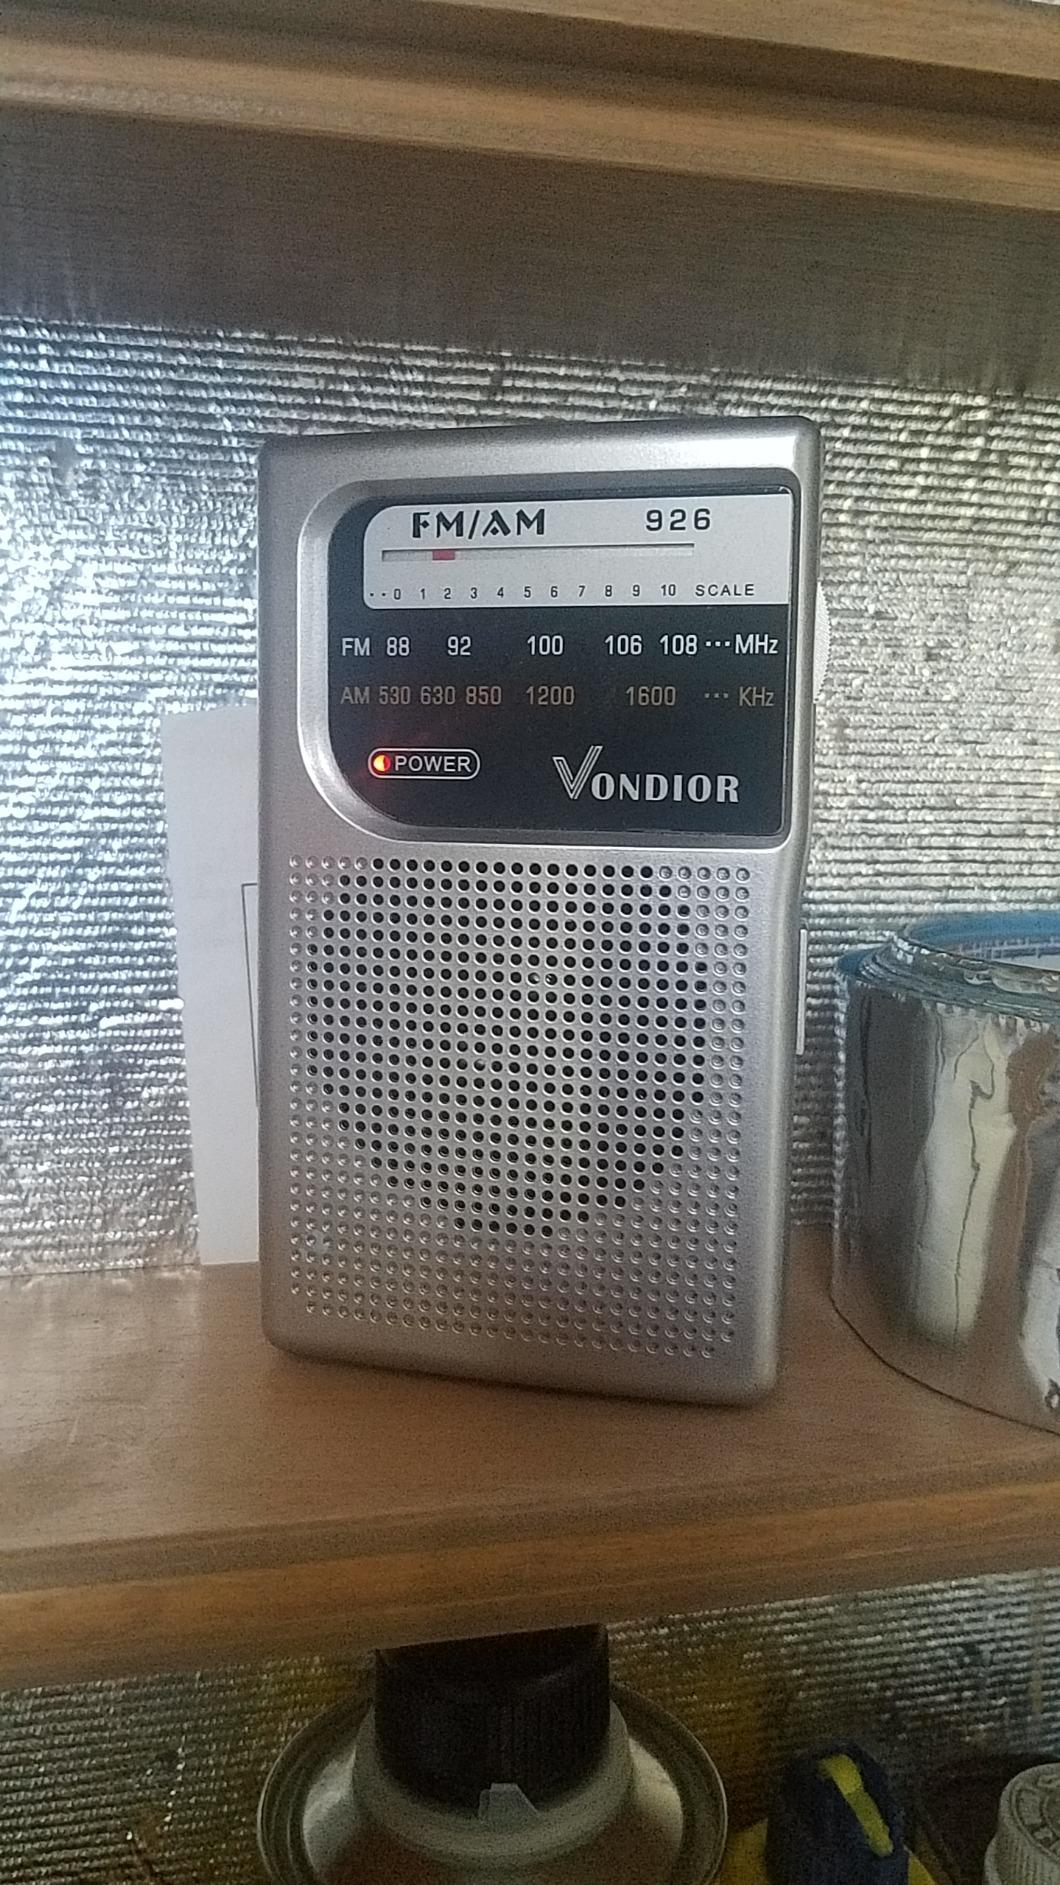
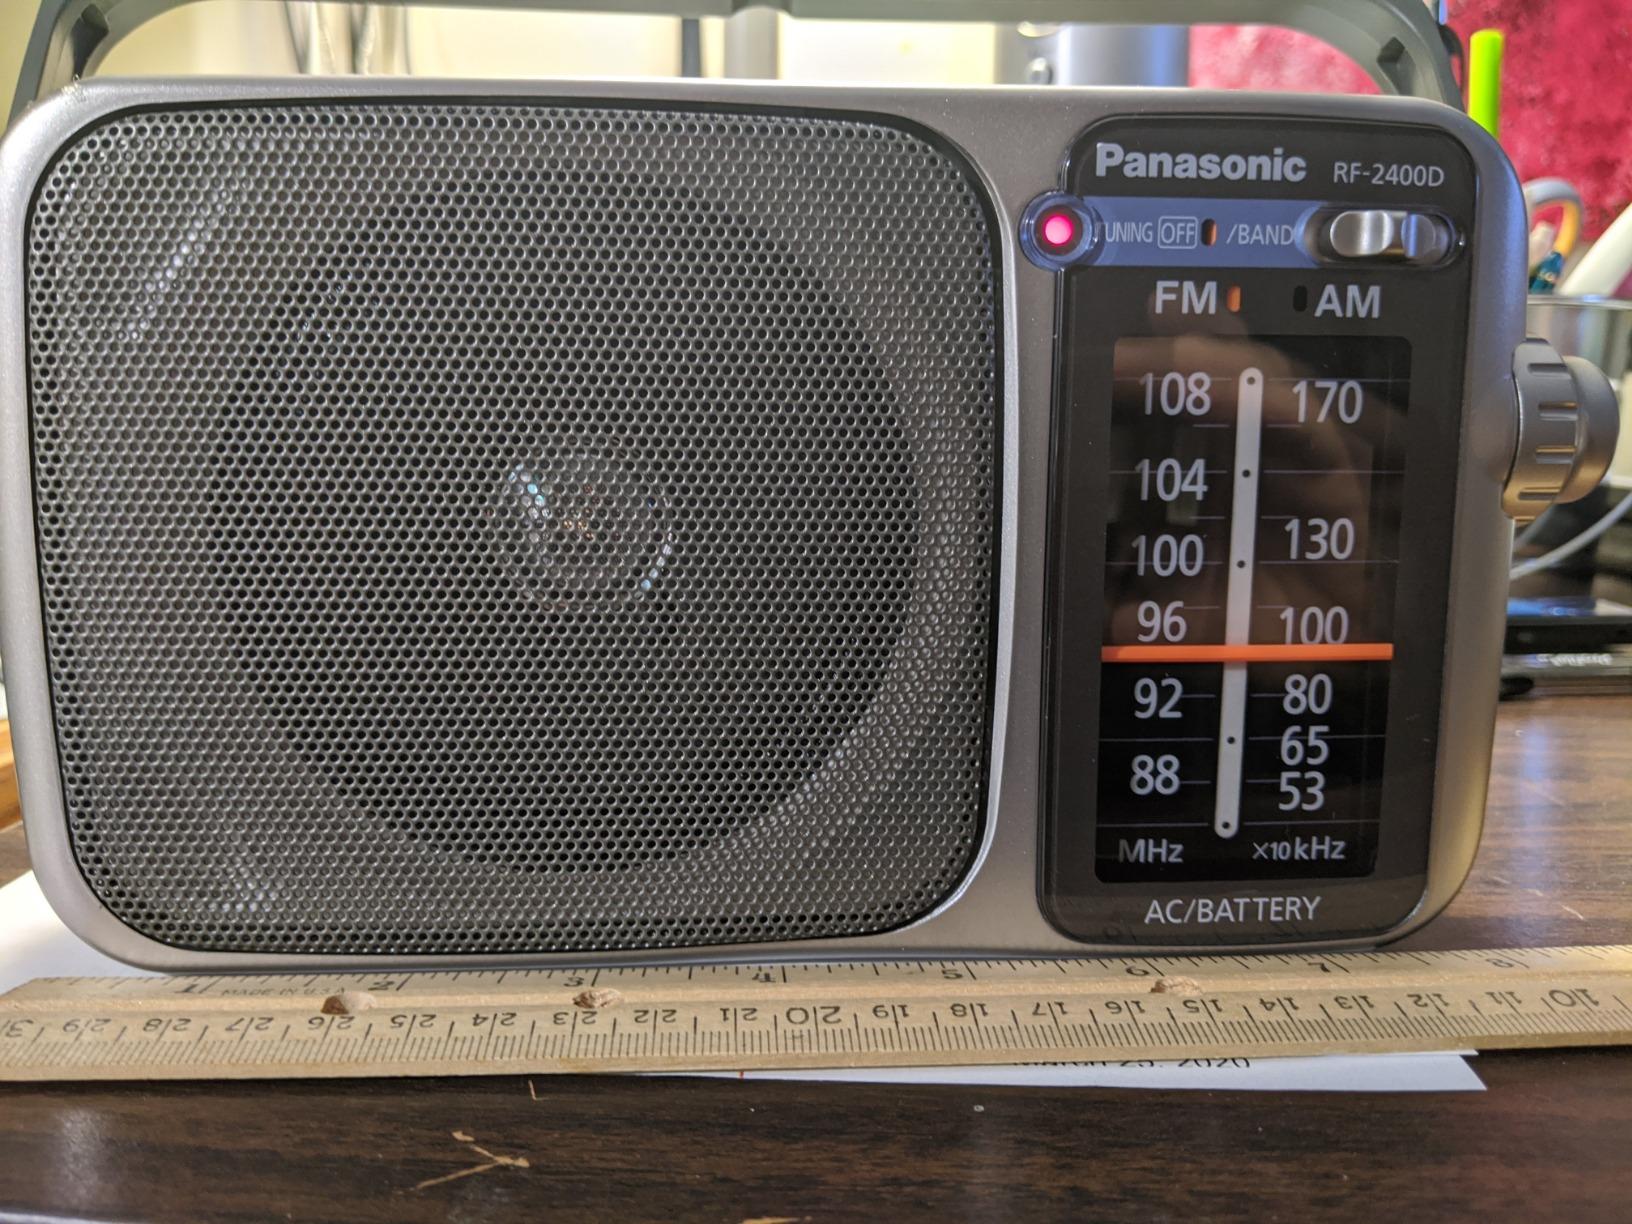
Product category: radio
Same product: no